Dolewave

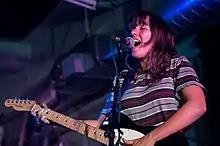
Courtney Barnett

In 2015, Apple Music curated a playlist titled "Best of Dole Wave", featuring, among others, Hockey Dad, Eddy Current Suppression Ring, and Melbourne-based singer-songwriter Courtney Barnett, whose debut album "Sometimes I Sit and Think, and Sometimes I Just Sit" was released that year to widespread acclaim in Australia and overseas. Although she has distanced herself from the label, Barnett frequently names dolewave's Dick Diver as one of her favourite bands, and regards the scene as a strong influence on her music: "You just find yourself hanging around with the same people and you start making the same music by proxy. Like pet-owners look like their pets." Likewise, Melbourne singer-songwriter Darren Hanlon enjoys the sense of camaraderie in the scene, saying that he often collaborates with, and receives assistance from dolewave musicians.